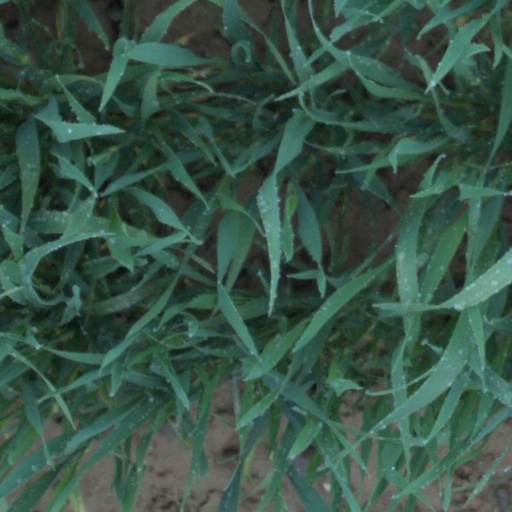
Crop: wheat